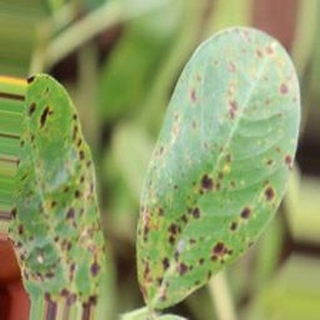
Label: groundnut_late_leaf_spot